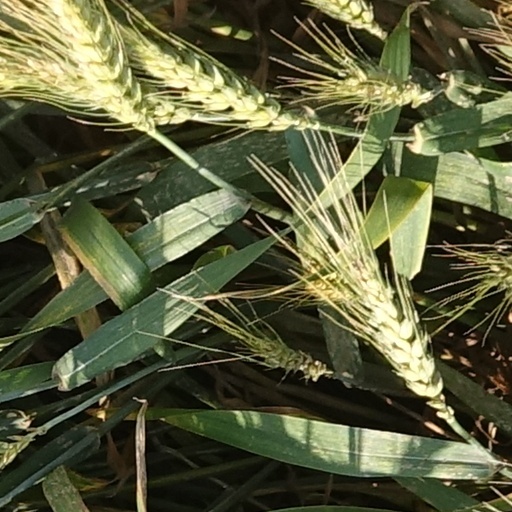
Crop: wheat